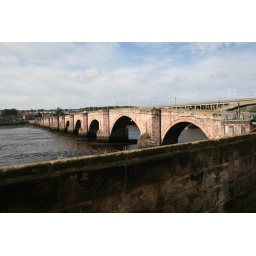
The old road bridge in and out of Berwick